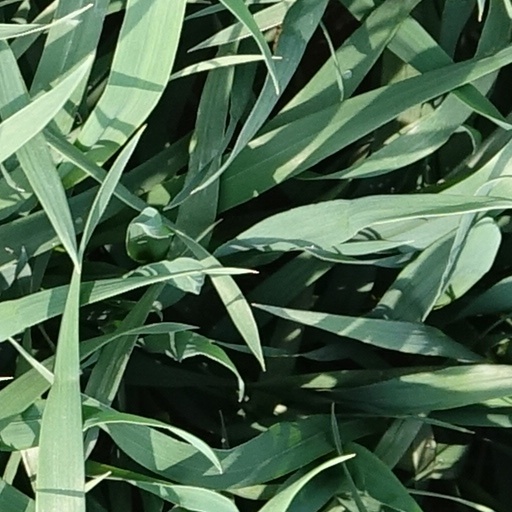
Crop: wheat